Luciano Figueroa

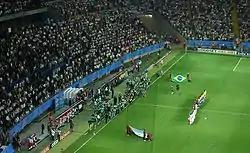
2005 FIFA Confederations Cup Final

Figueroa has appeared for the Argentina national football team while playing for Cruz Azul and Villarreal, performing impressively in the Copa América 2004 and the 2005 Confederations Cup – where only the Brazilian Adriano outscored him – and was part of the gold medal-winning Argentina team at the 2004 Summer Olympics. At international level, he boasts a strike-rate of 60%, with 9 goals from 15 appearances, the same stats as Martín Palermo. The cruciate injury deprived him of the chance to represent his country at the 2006 World Cup.